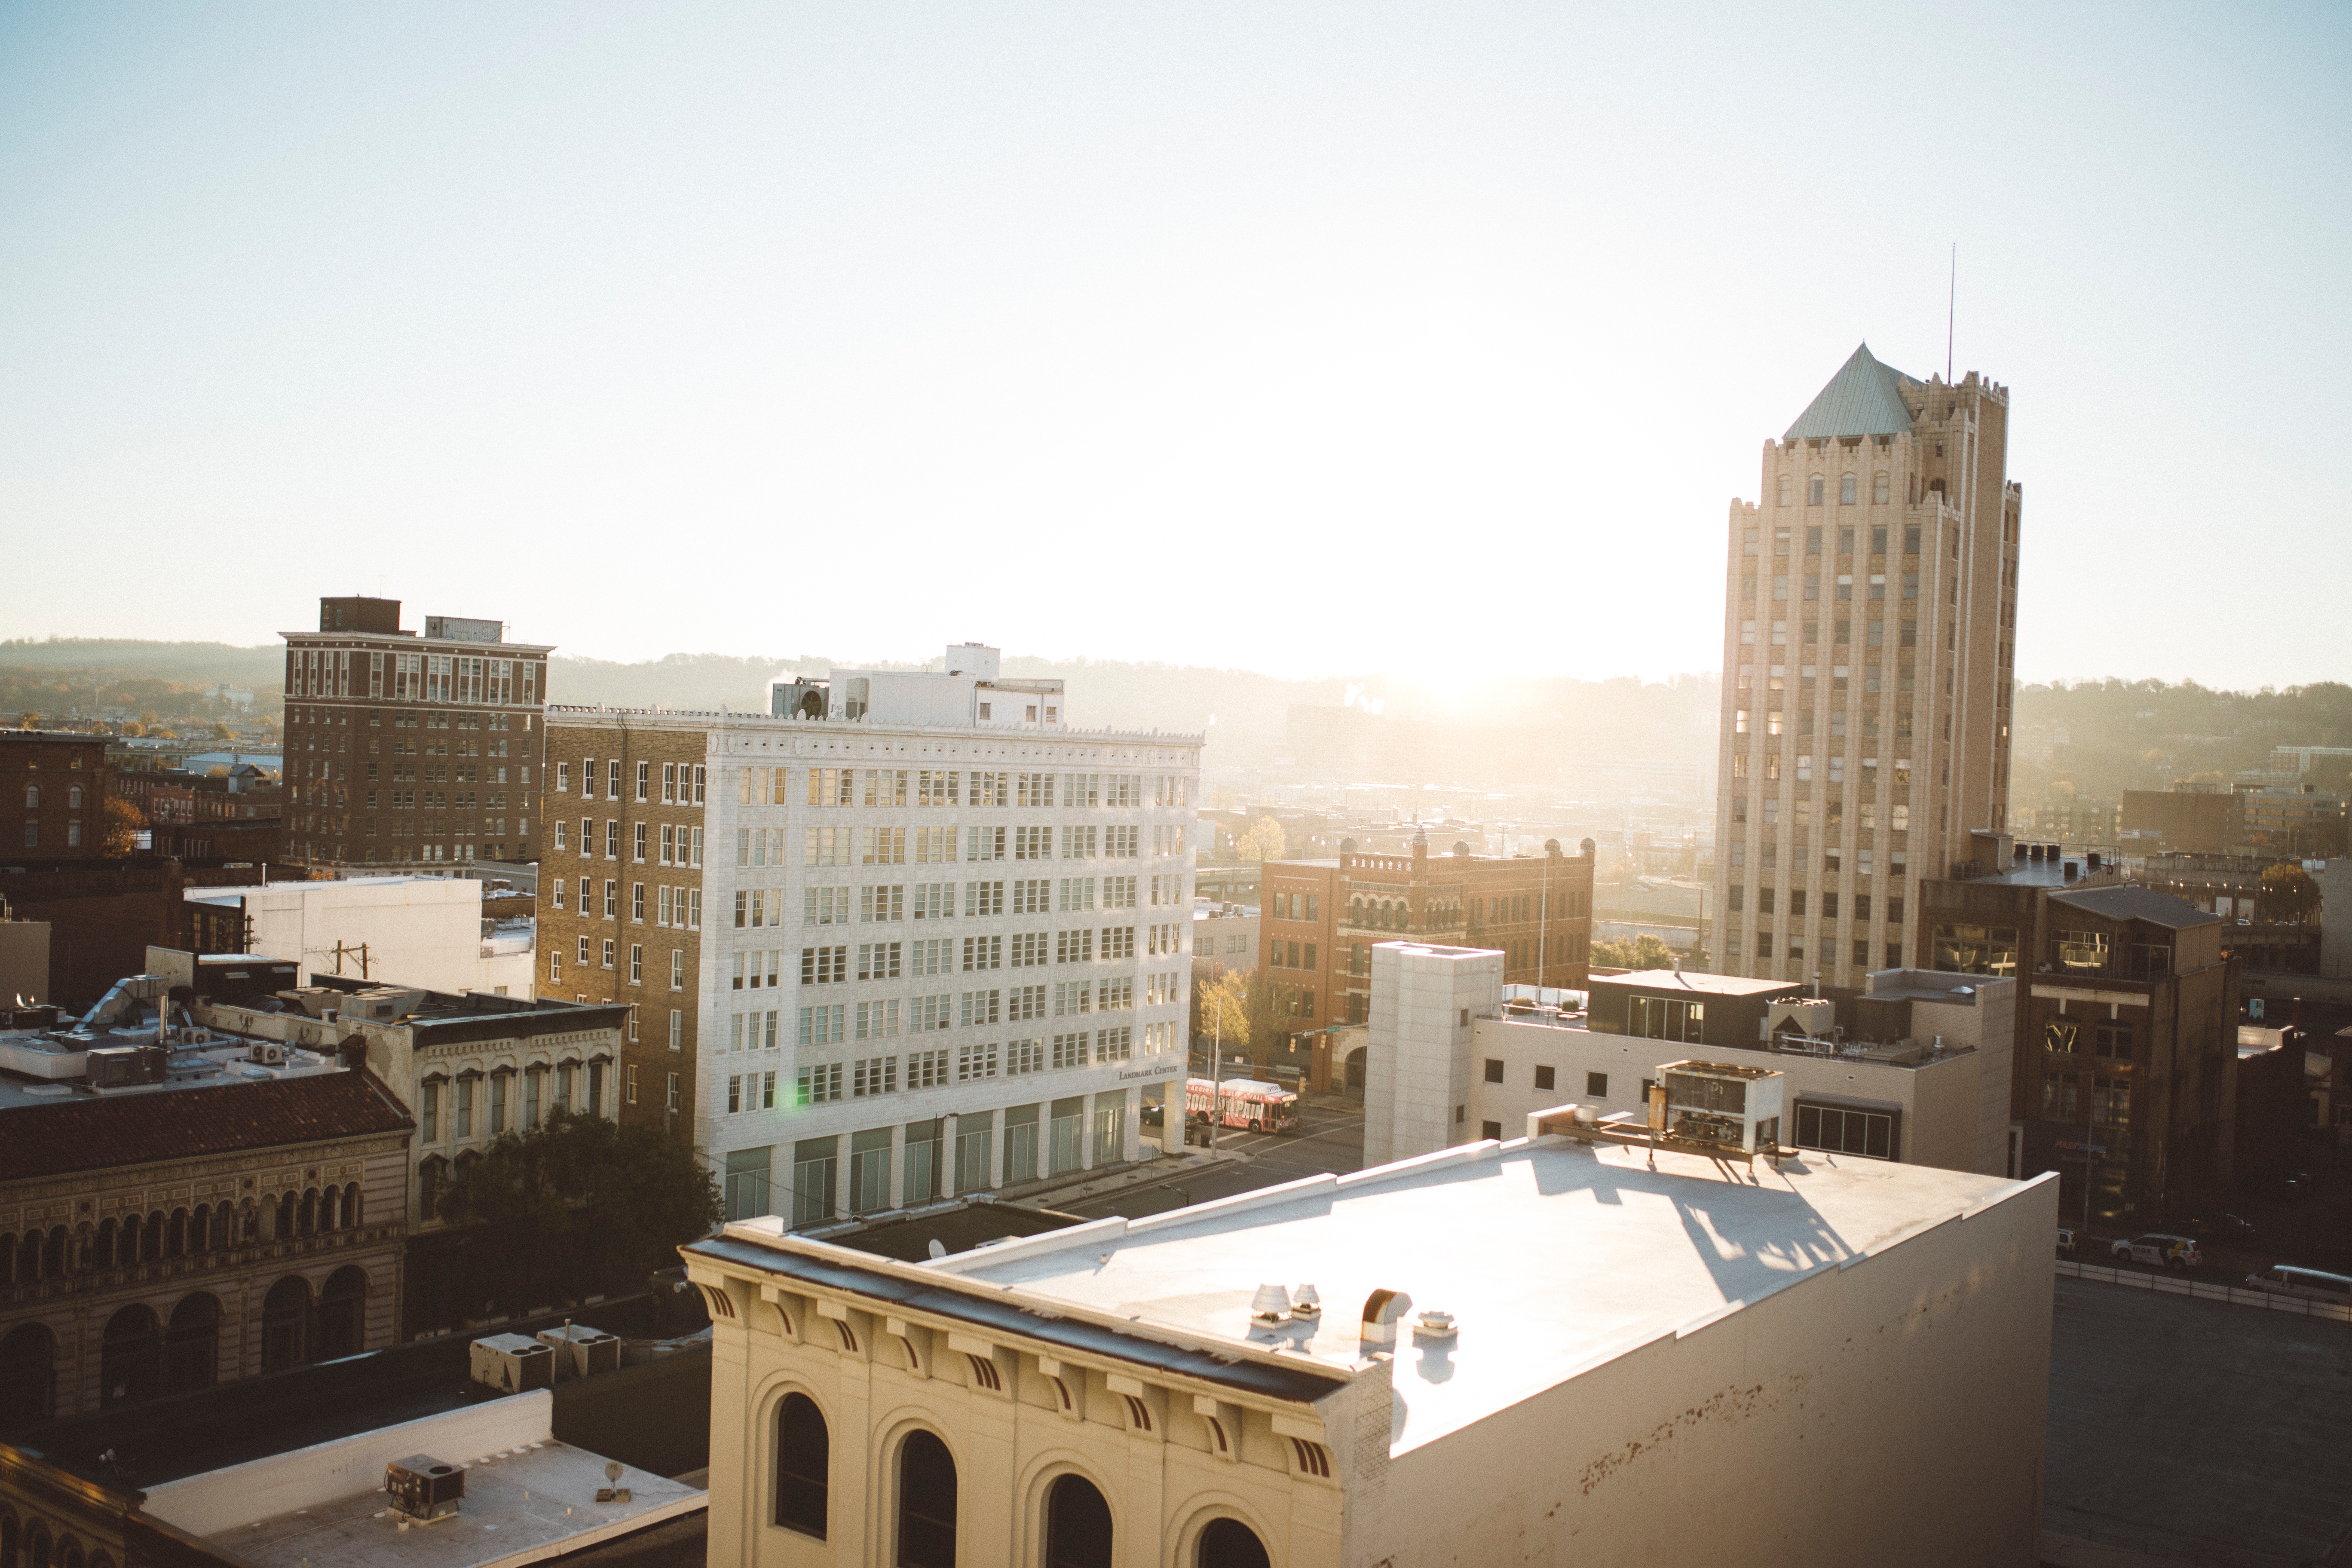
architecture, skyline, city, skyscraper, cityscape, downtown, landmark, urban area, human settlement